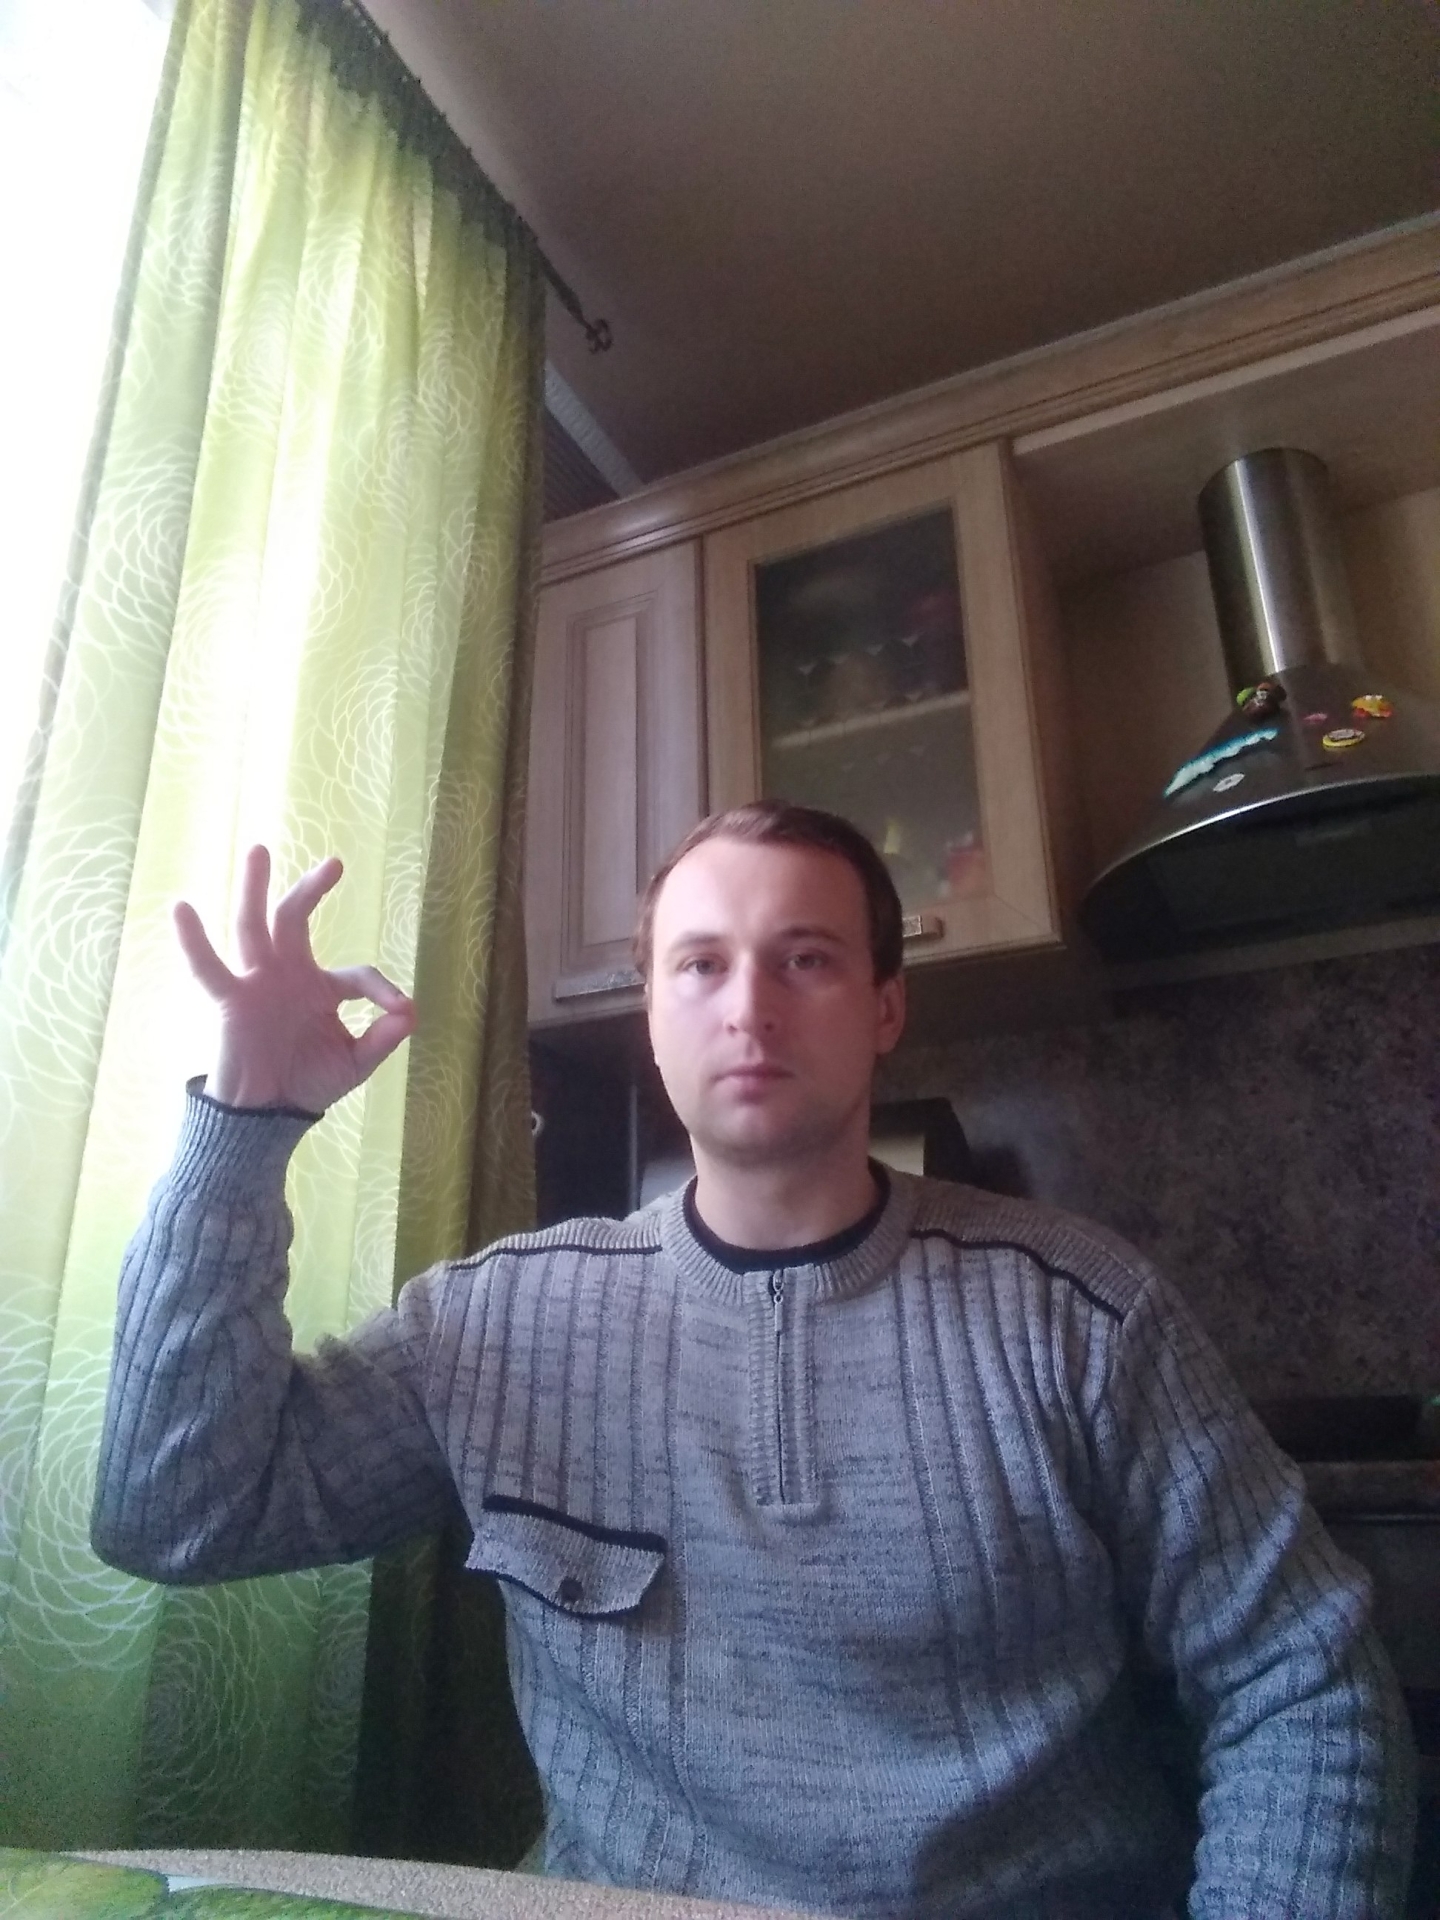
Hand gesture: ok